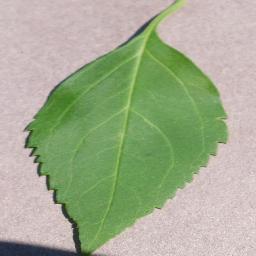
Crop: cherry
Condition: (including_sour)_healthy